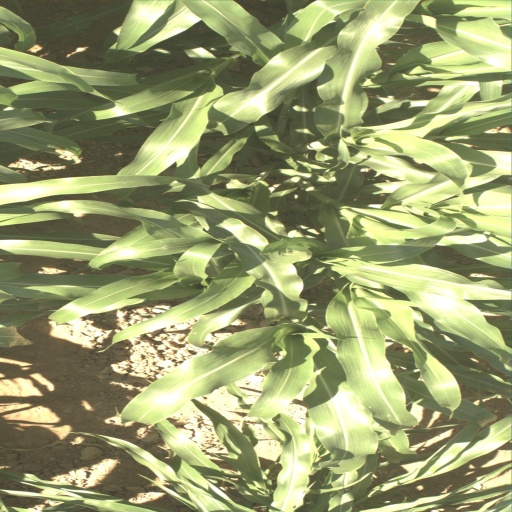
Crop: sorghum